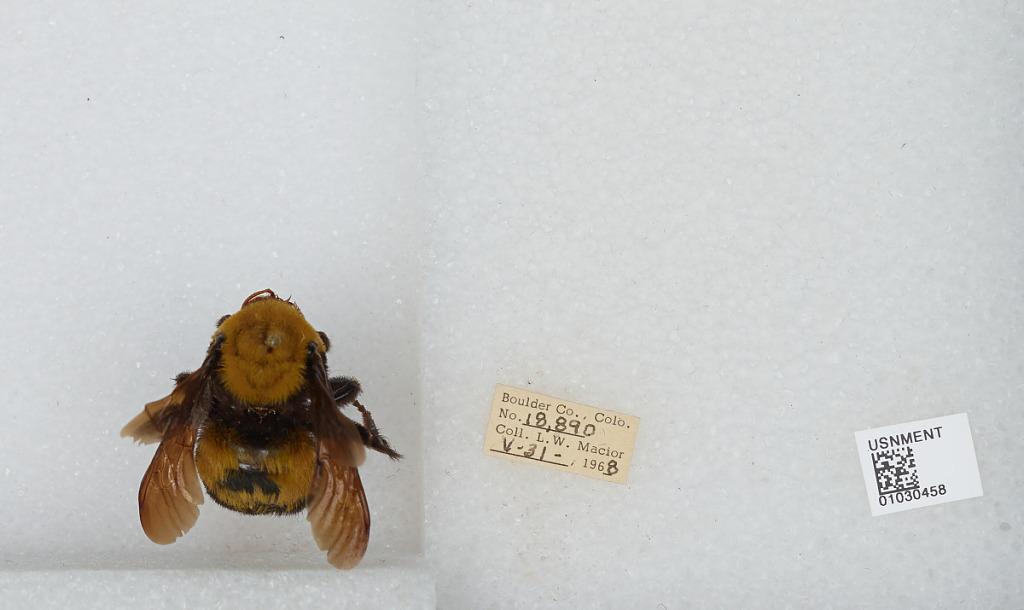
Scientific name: Bombus (Separatobombus) morrisoni Cresson
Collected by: L. Macior
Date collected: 1968-5-31
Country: United States
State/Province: Colorado
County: Boulder
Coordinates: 40.015, -105.27